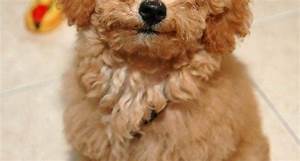
Label: cane